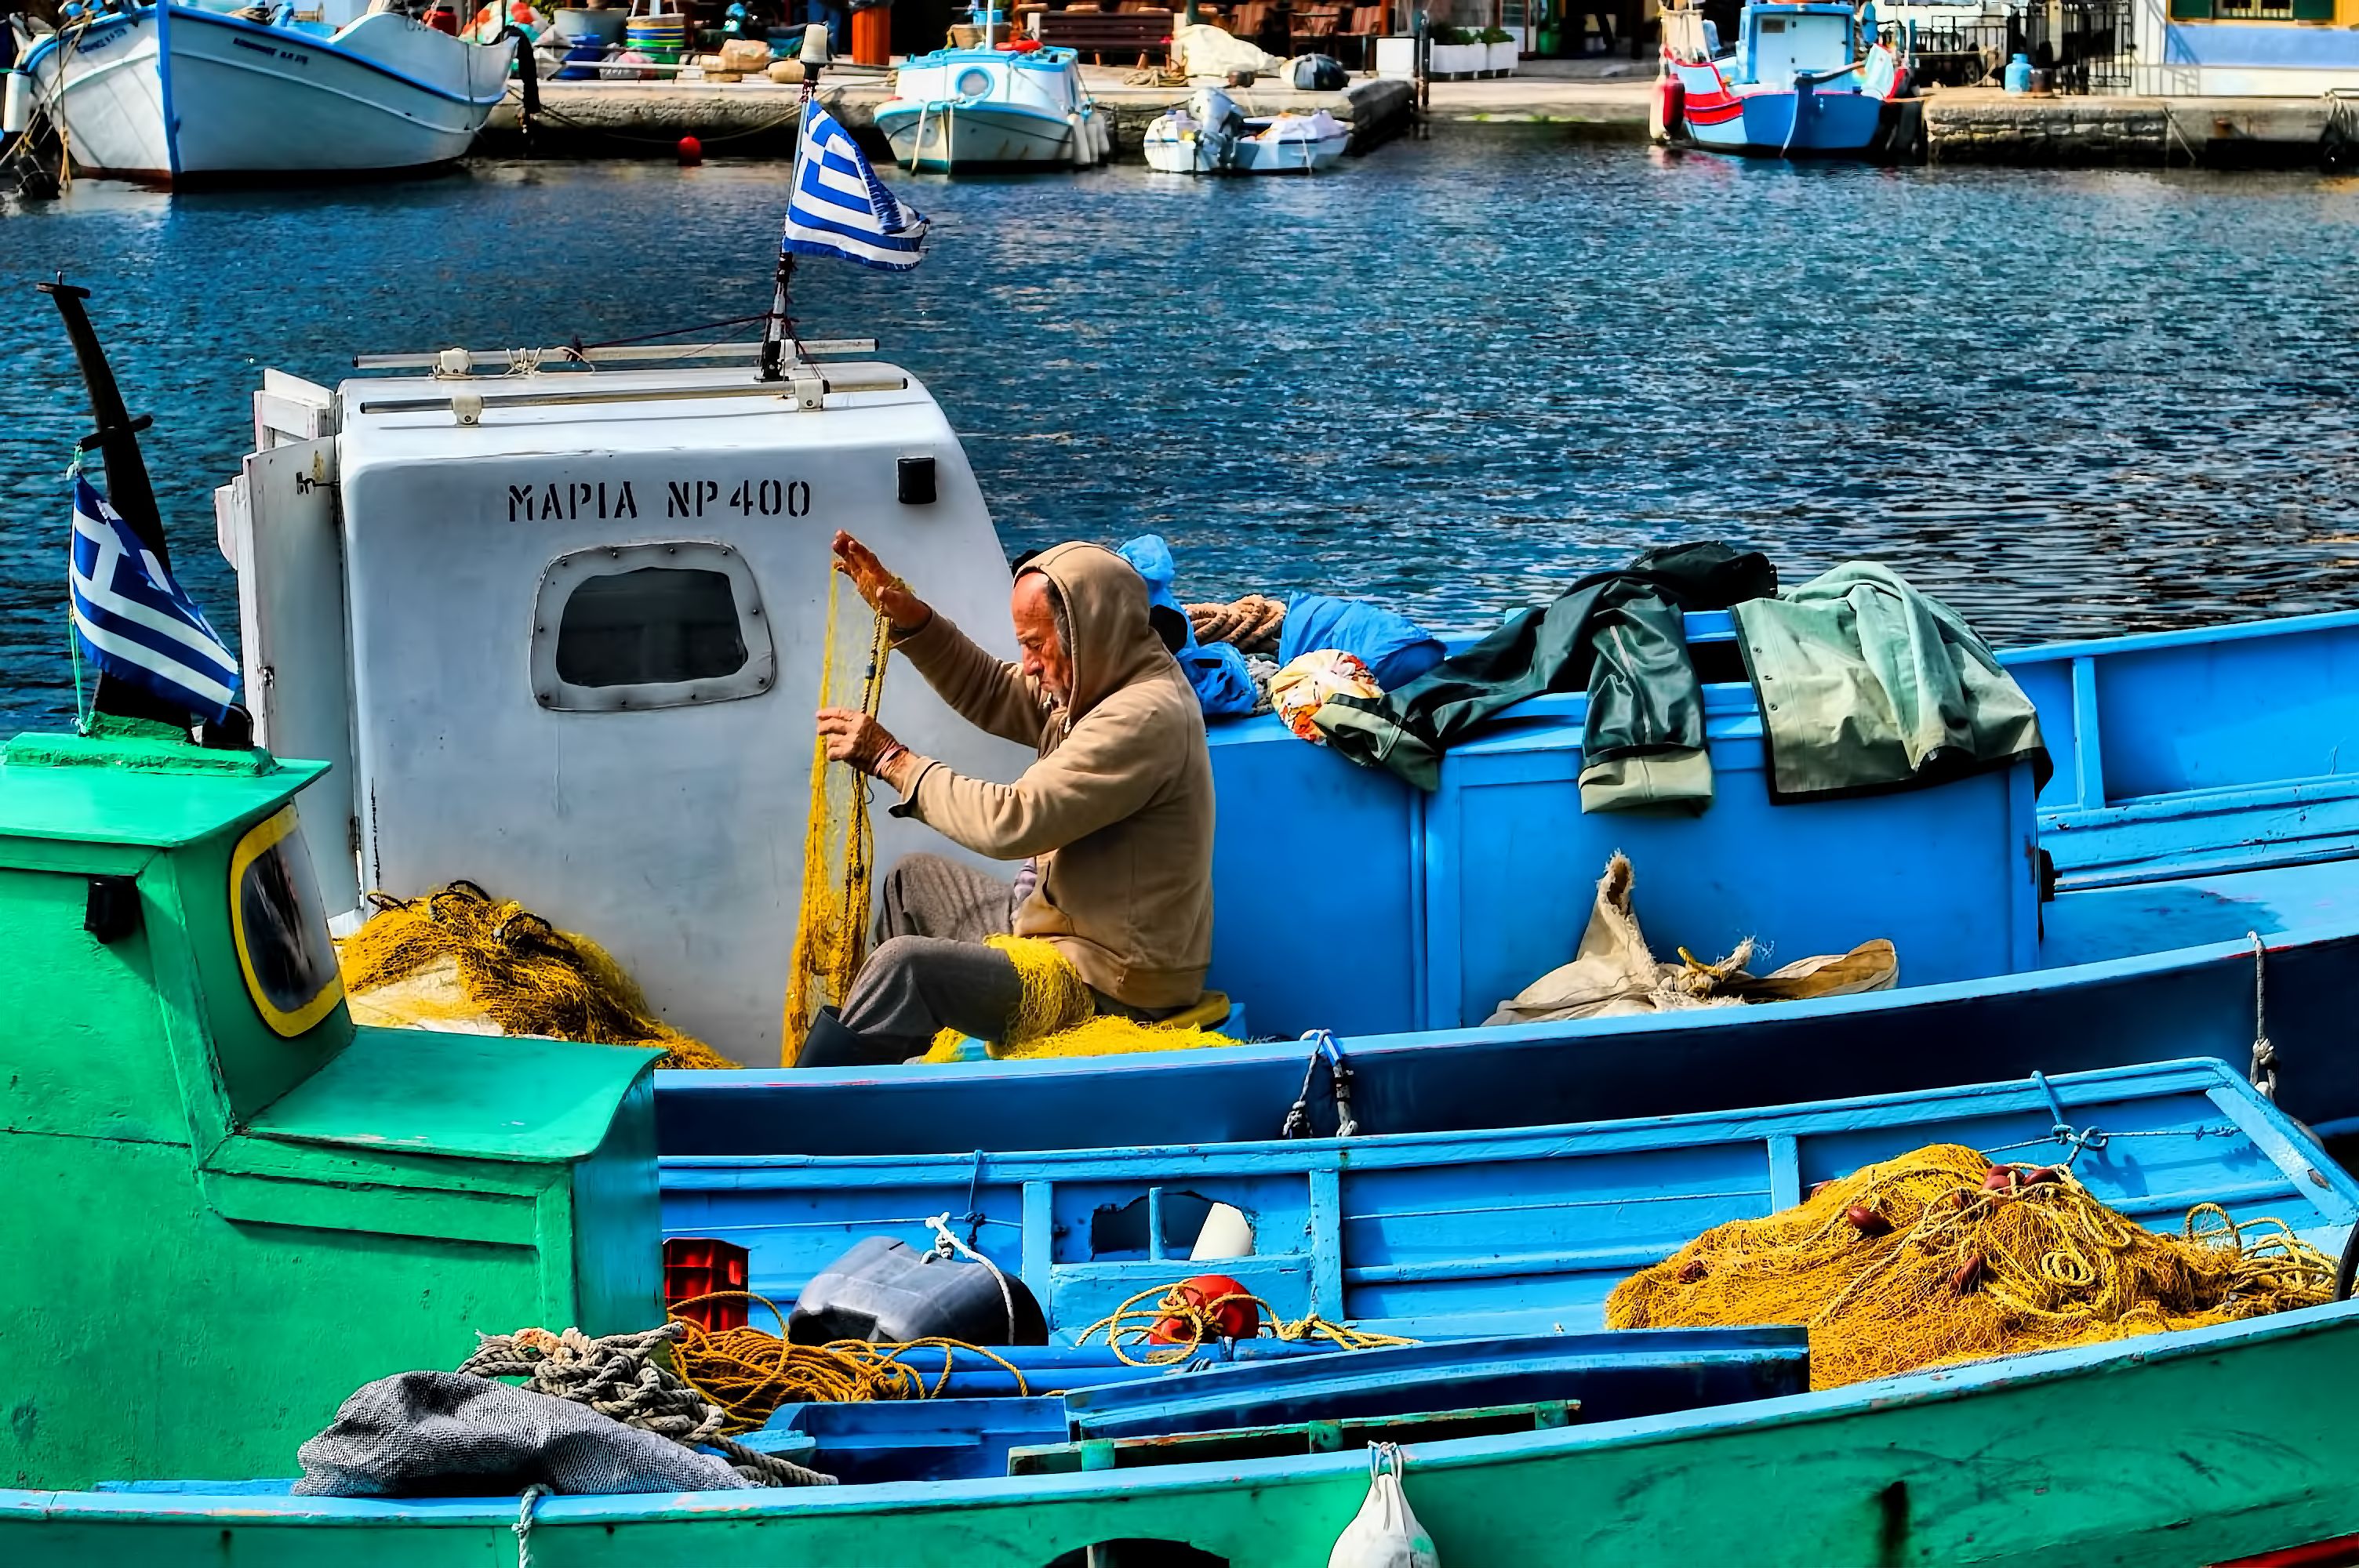
sea, boat, vacation, vehicle, boating, watercraft, april2009